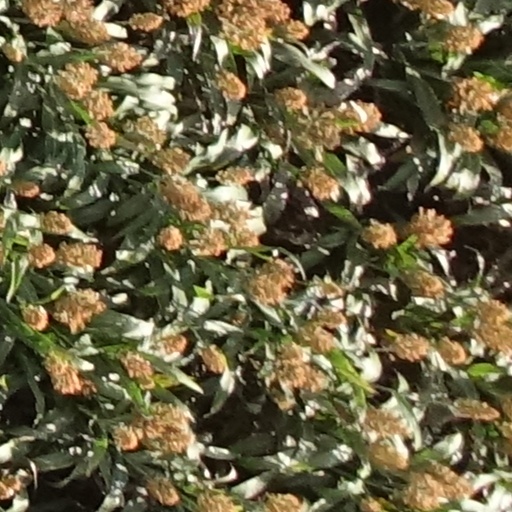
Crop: sorghum